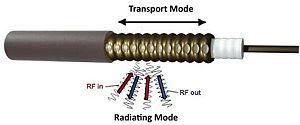
Un câble rayonnant est un dispositif permettant d'émettre et de recevoir des ondes radios dans un tunnel, afin de pallier la mauvaise propagation des ondes venant de l'extérieur dans le tunnel.